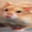
Label: hamster